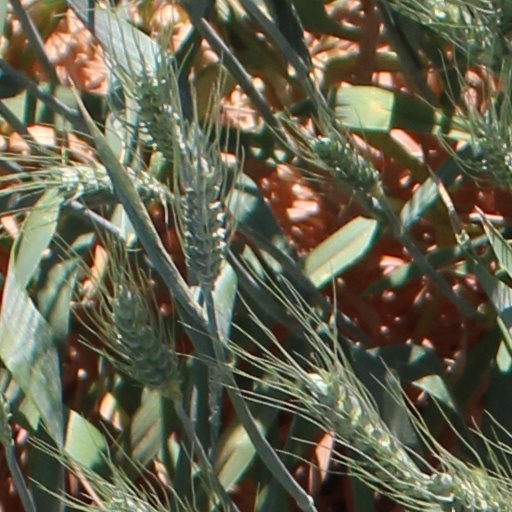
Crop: wheat